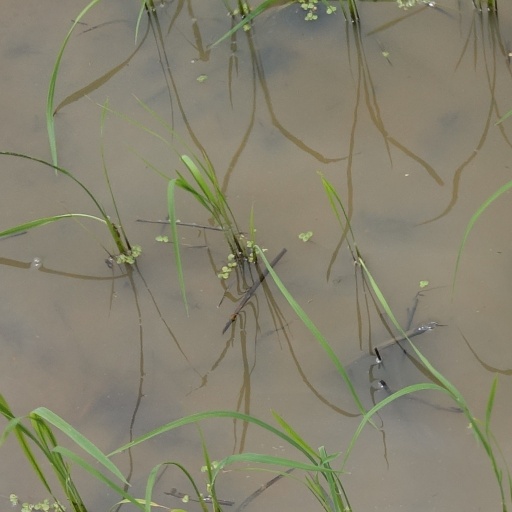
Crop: rice